Catania-Etna

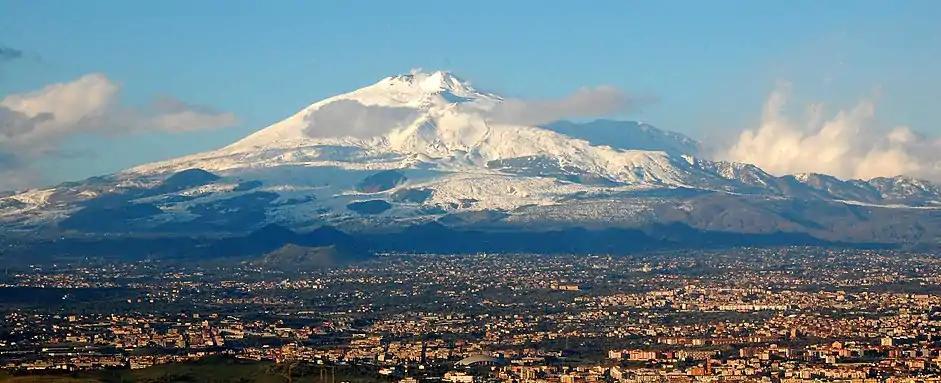
Mount Etna

The first edition was organized on June 8, 1924 from Unione Sportiva Catanese (ancestor of the team of football of Catania) and took place between the "Piazza Duomo di Catania" and Zafferana Etnea passing through the Barrier of the Forest, Sant'Agata li Battiati, San Giovanni la Punta, Trecastagni, Viagrande and Fleri. Over the years, the journey has undergone various changes: from 1939 to Casa cantoniera after Nicolosi; from 1969 the path became Nicolosi (Sapienza refuge); since 1973 there was even the transfer to the Autodromo di Pergusa ; from 1980 he returned to Etna, from the cantonal house of Nicolosi to Piano Bottara thanks to the union of the three stables: Catania Corse, Puntese and Etna and to Italo Cultrera.